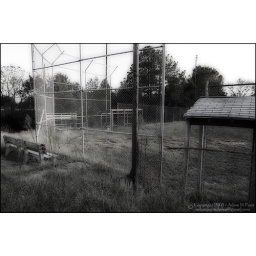
ball field at abandoned school in Pleasant Ridge KY